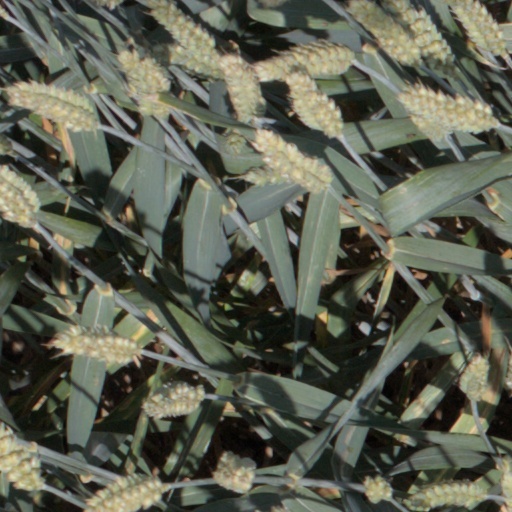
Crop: wheat